Canadian Mounties vs. Atomic Invaders

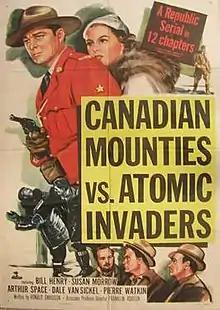
Original poster

Canadian Mounties vs Atomic Invaders (1953) is a Republic Movie serial starring Bill Henry and both produced and directed by Franklin Adreon. It was the sixty-second serial (of sixty-six) produced by Republic. Despite the title, this is not a science fiction serial. The plot is a northern Cold War adventure involving secret missile bases and a planned invasion of the United States.